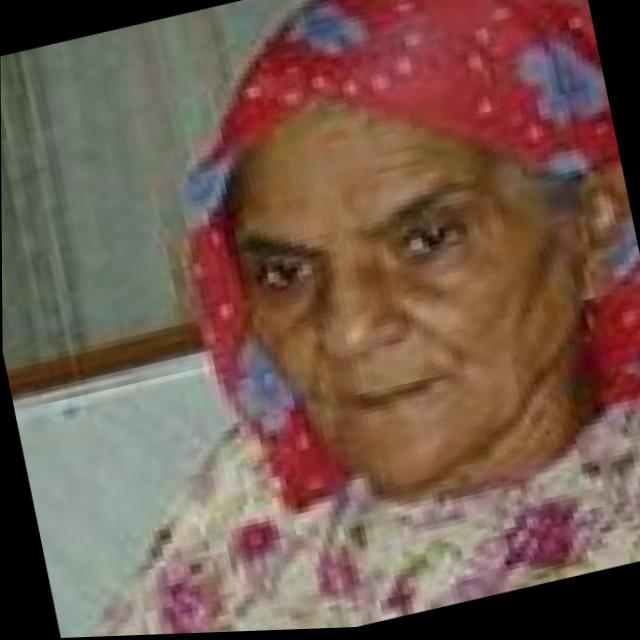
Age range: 65+